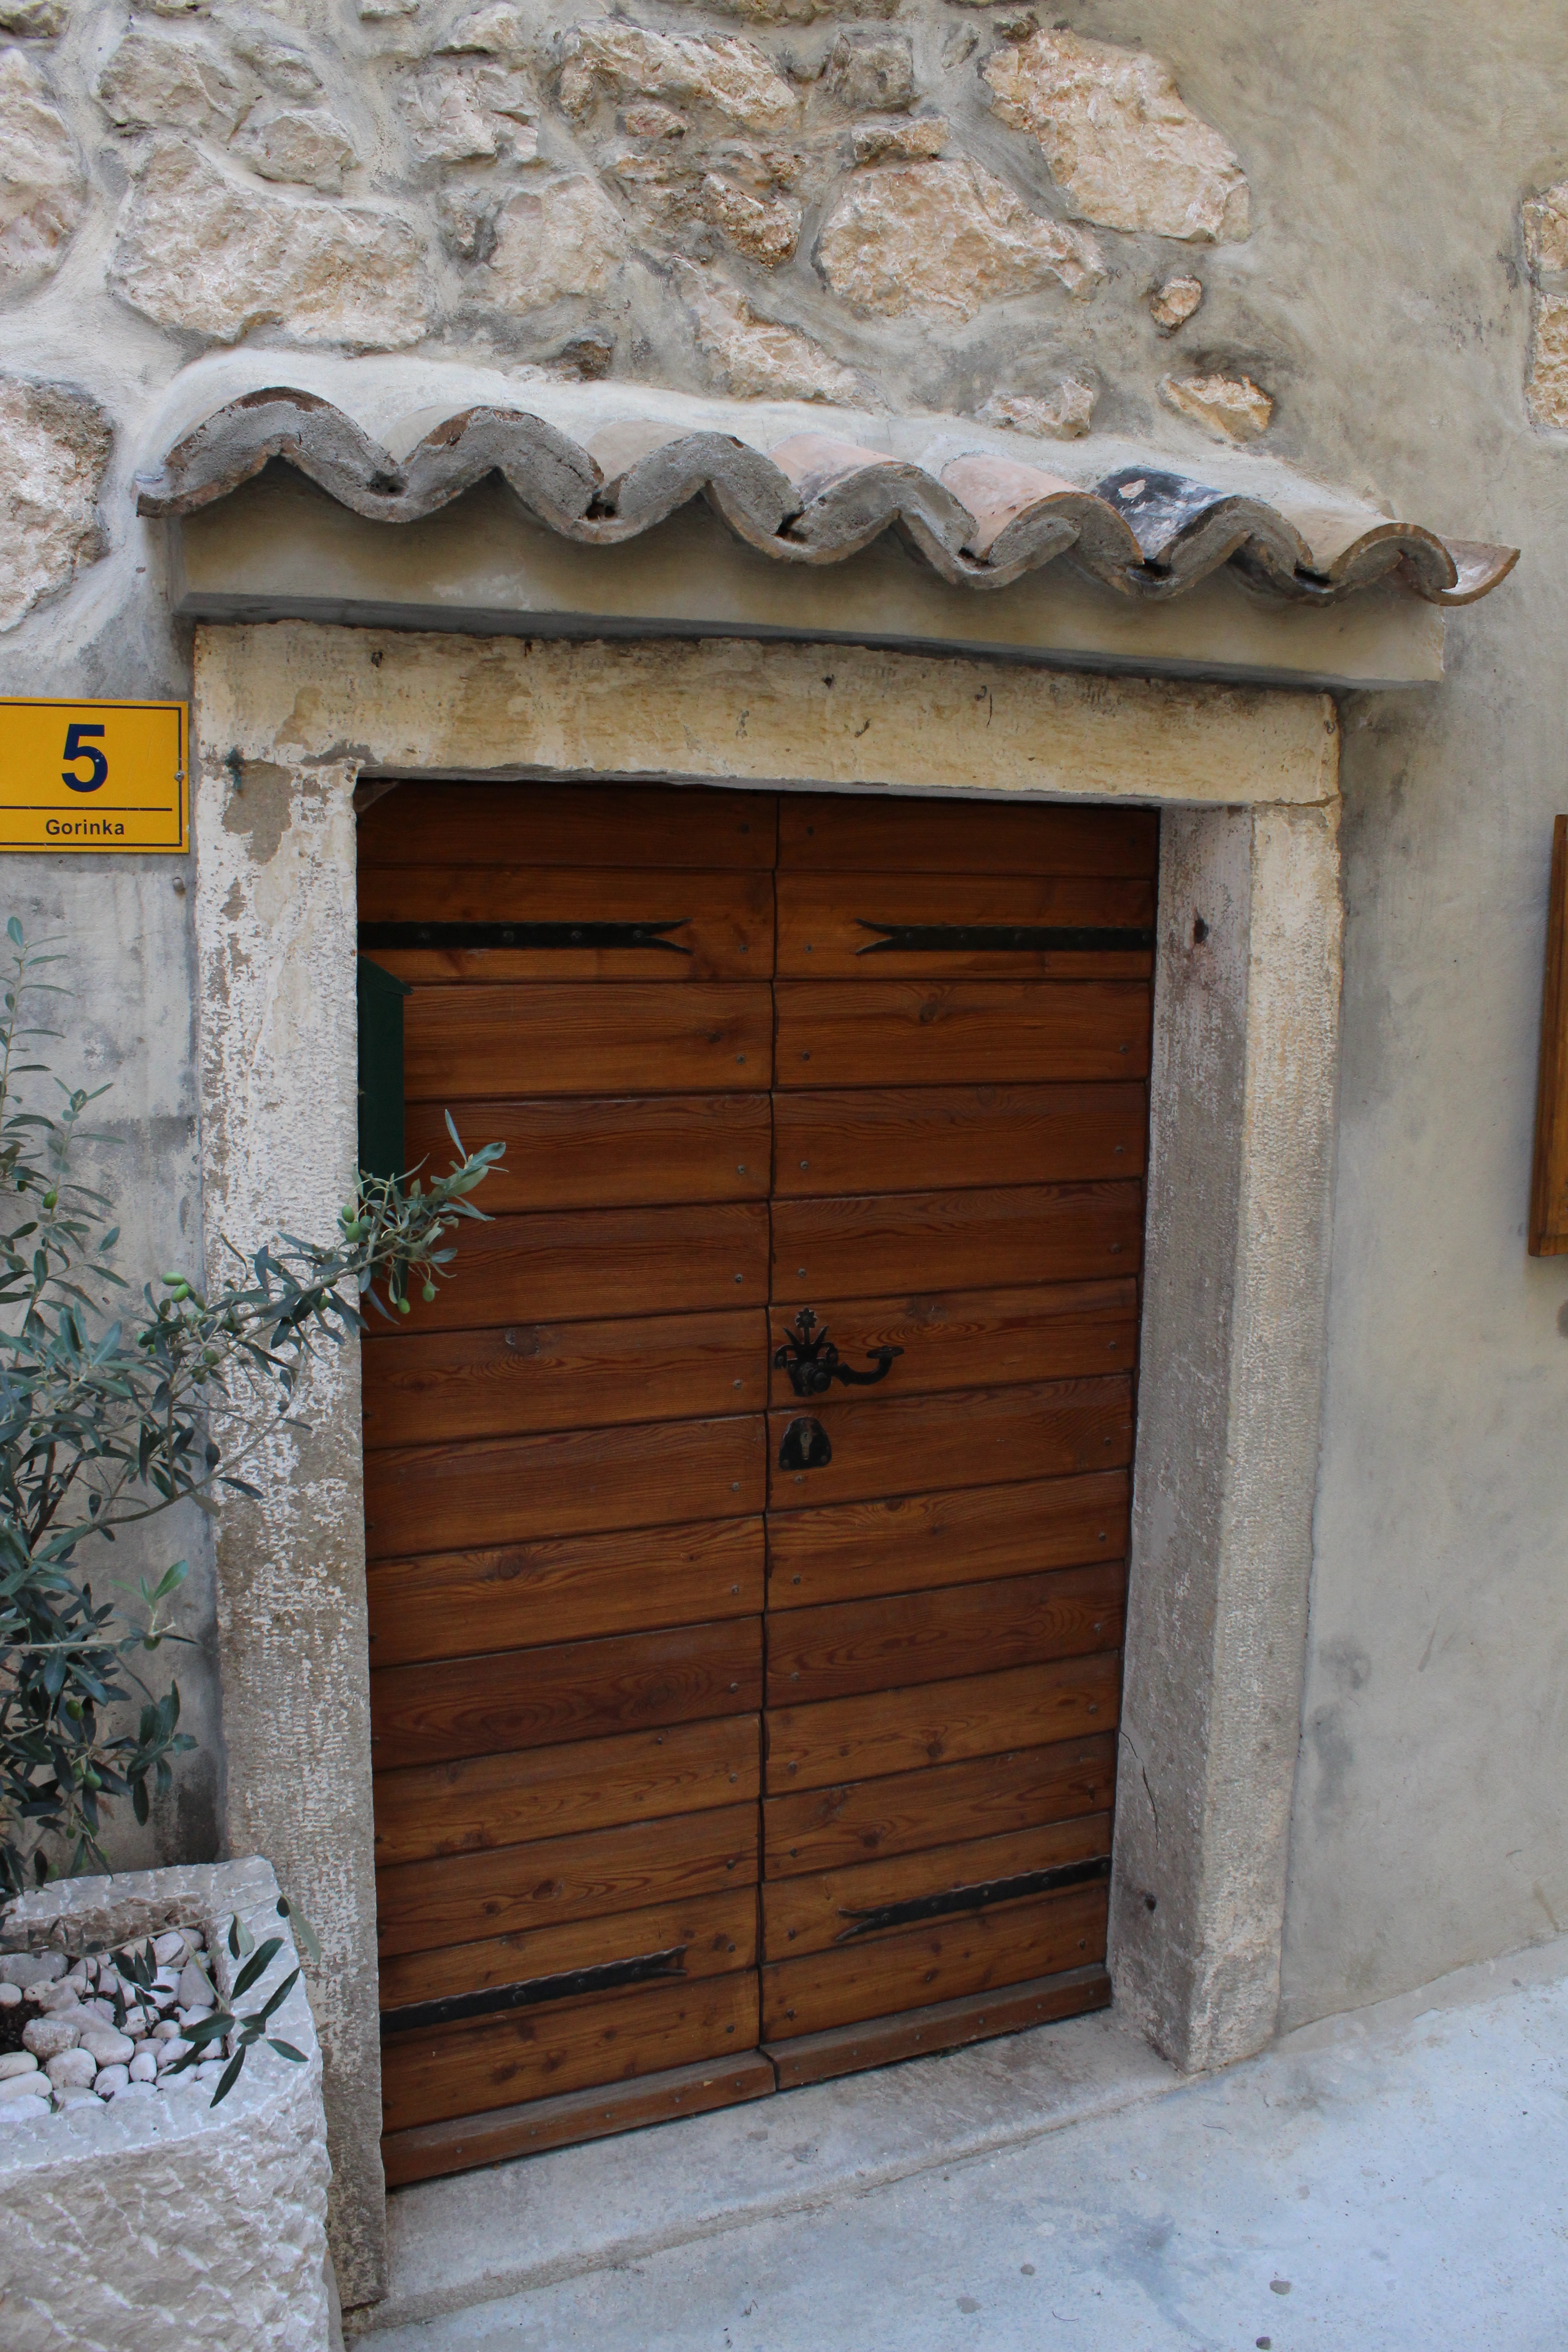
wood, window, building, facade, gate, door, goal, front door, doors, input, house entrance, old door, input range, ancient history